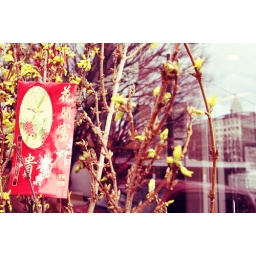
a yellow flowering tree outside of a flower shop / souvenir shop on king st. in chinatown.